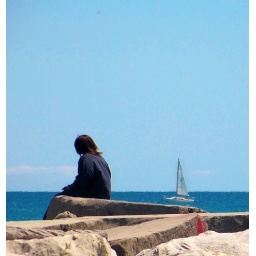
A lone water watcher checks out the sailboat by Kenosha Harbor walkway